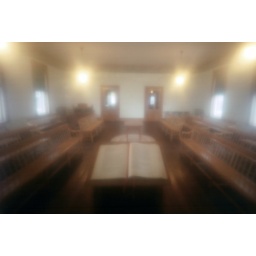
Zone plate of meeting room in dwelling house at Sabbathday Lake Shaker Community.